Riksa Islands

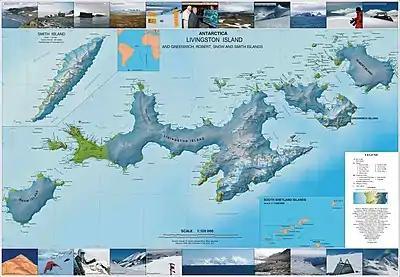
Topographic map of Livingston Island, Greenwich, Robert, Snow and Smith Islands

Riksa Islands (‘Ostrovi Riksa’ \'os-trovi 'ri-ksa\) are three adjacent ice-free islands in the Aitcho group on the west side of English Strait in the South Shetland Islands, Antarctica. The islands are situated west of Bilyana Island, northeast of Emeline Island and east of Holmes Rock. The area was visited by early 19th century sealers.